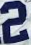
Number: 2